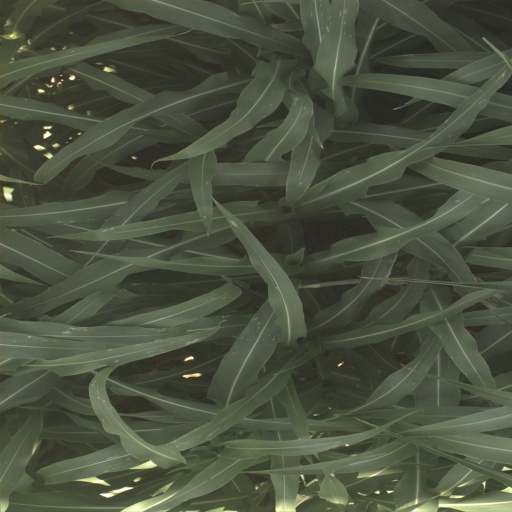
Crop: sorghum